Streetcars in Cincinnati

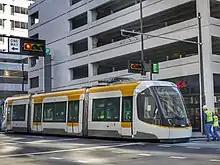
The Connector uses CAF Urbos 3 low-floor streetcars, one of which is shown here making the first test run in late 2015.

The streetcars were used in conjunction with four of Cincinnati's inclined railways, the Mount Adams Incline, Mount Auburn Incline, Bellevue Incline, and Fairview Incline. Except for the Fairview Incline, these originally conveyed horsecars, but were later equipped to carry electric streetcars. The cars would be driven onto the incline platform, which was level and was equipped with rails and (in most cases) overhead trolley wires. The platform, riding on its own rails, would then be pulled up the hill by the cable, carrying the streetcar. Once reaching the top, the streetcar could simply be driven off of the platform, onto the fixed-in-place track along city streets. The 1872-opened Mount Adams Incline began carrying horsecars in 1877, and it was later strengthened for use by electric streetcars, which were much heavier.